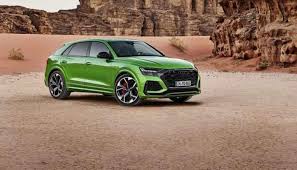
Label: noambulance